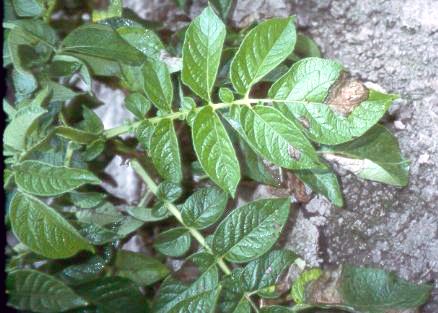
Labels: Potato leaf late blight, Potato leaf late blight